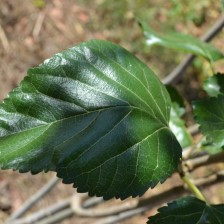
Variety: ChiangMaiBuriram60